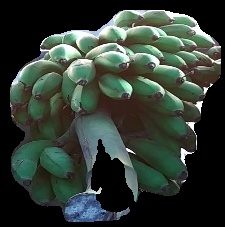
Variety: rasbale
Grade: grade2